Pedro Martínez de Eulate

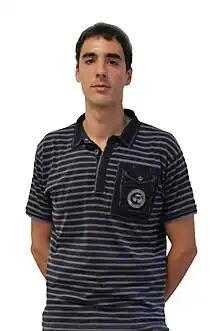

Pedro Martínez de Eulate Maestresalas, know also as Martínez de Eulate or Eulate (born 17 August 1979), is a Basque pelota player of hand modality, plays on defense, winner of two doubles tournaments.